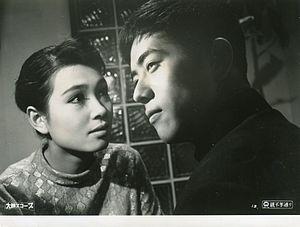
Les Géants et les Jouets ou Géants et jouets est un film japonais réalisé par Yasuzō Masumura, sorti en 1958 et adapté du roman du même nom de Ken Kaikō.
Hiroshi Kawaguchi, né le 22 août 1936 à Tokyo et mort d'un cancer en 1987, est un acteur japonais.
Hitomi Nozoe, née le 11 février 1937 et morte le 4 mai 1995, est une actrice japonaise. Son vrai nom est Gen Kawaguchi
Yasuzō Masumura, né le 25 août 1924 et mort le 23 novembre 1986, est un réalisateur japonais. Il fait partie des cinéastes de la Nouvelle vague japonaise.